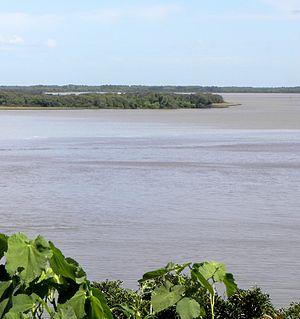
La province d'Entre Ríos est une province de l'Argentine située au nord de la province de Buenos Aires, au sud de la province de Corrientes, à l'est de la province de Santa Fe et à l'ouest de l'Uruguay.